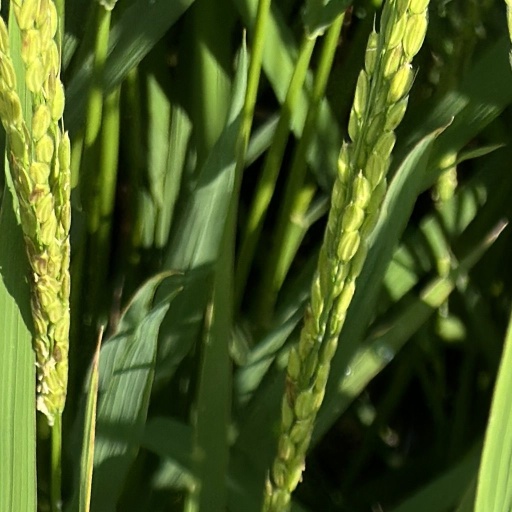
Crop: rice